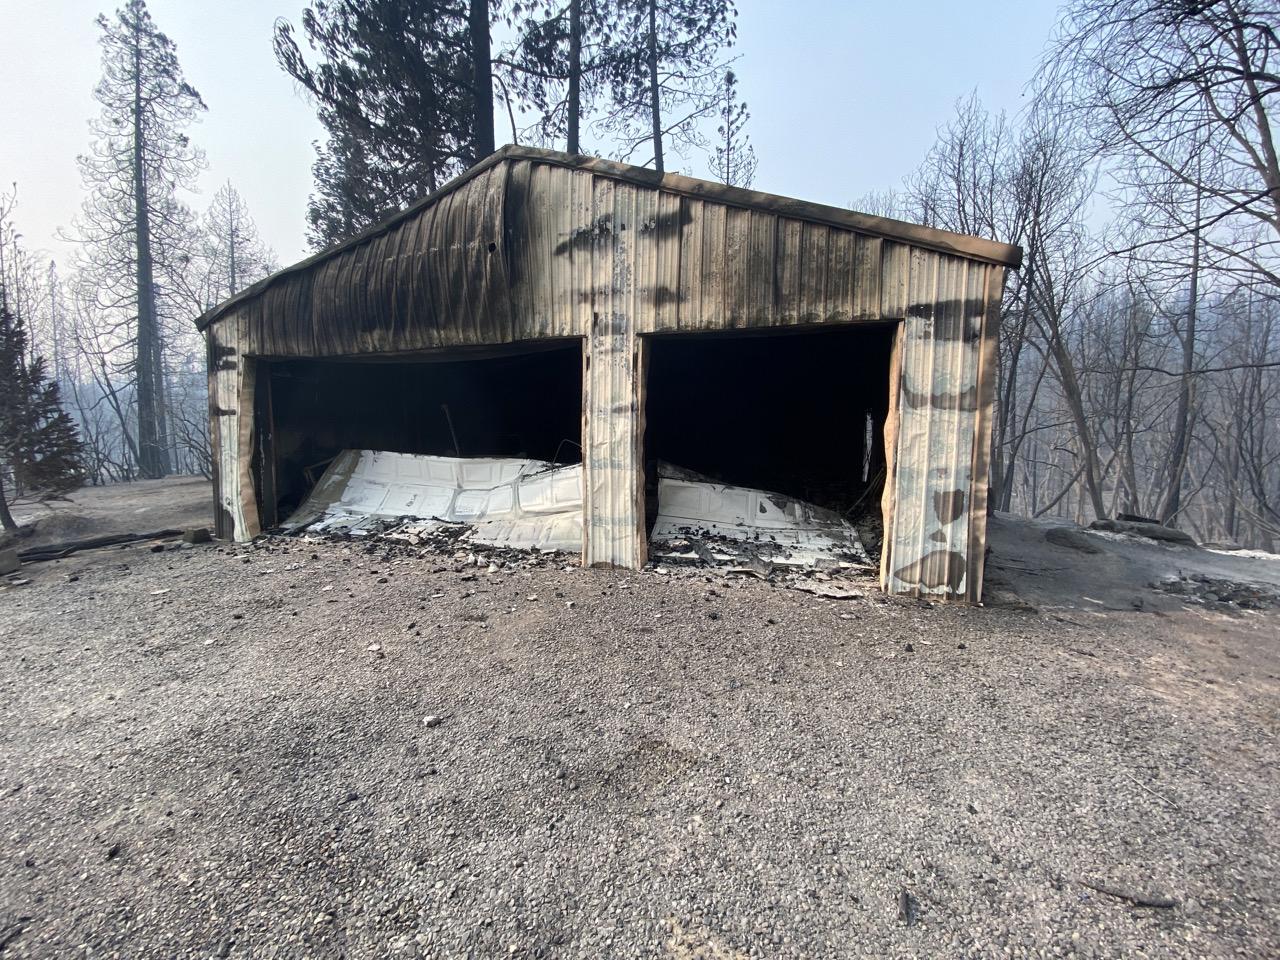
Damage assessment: destroyed